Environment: real
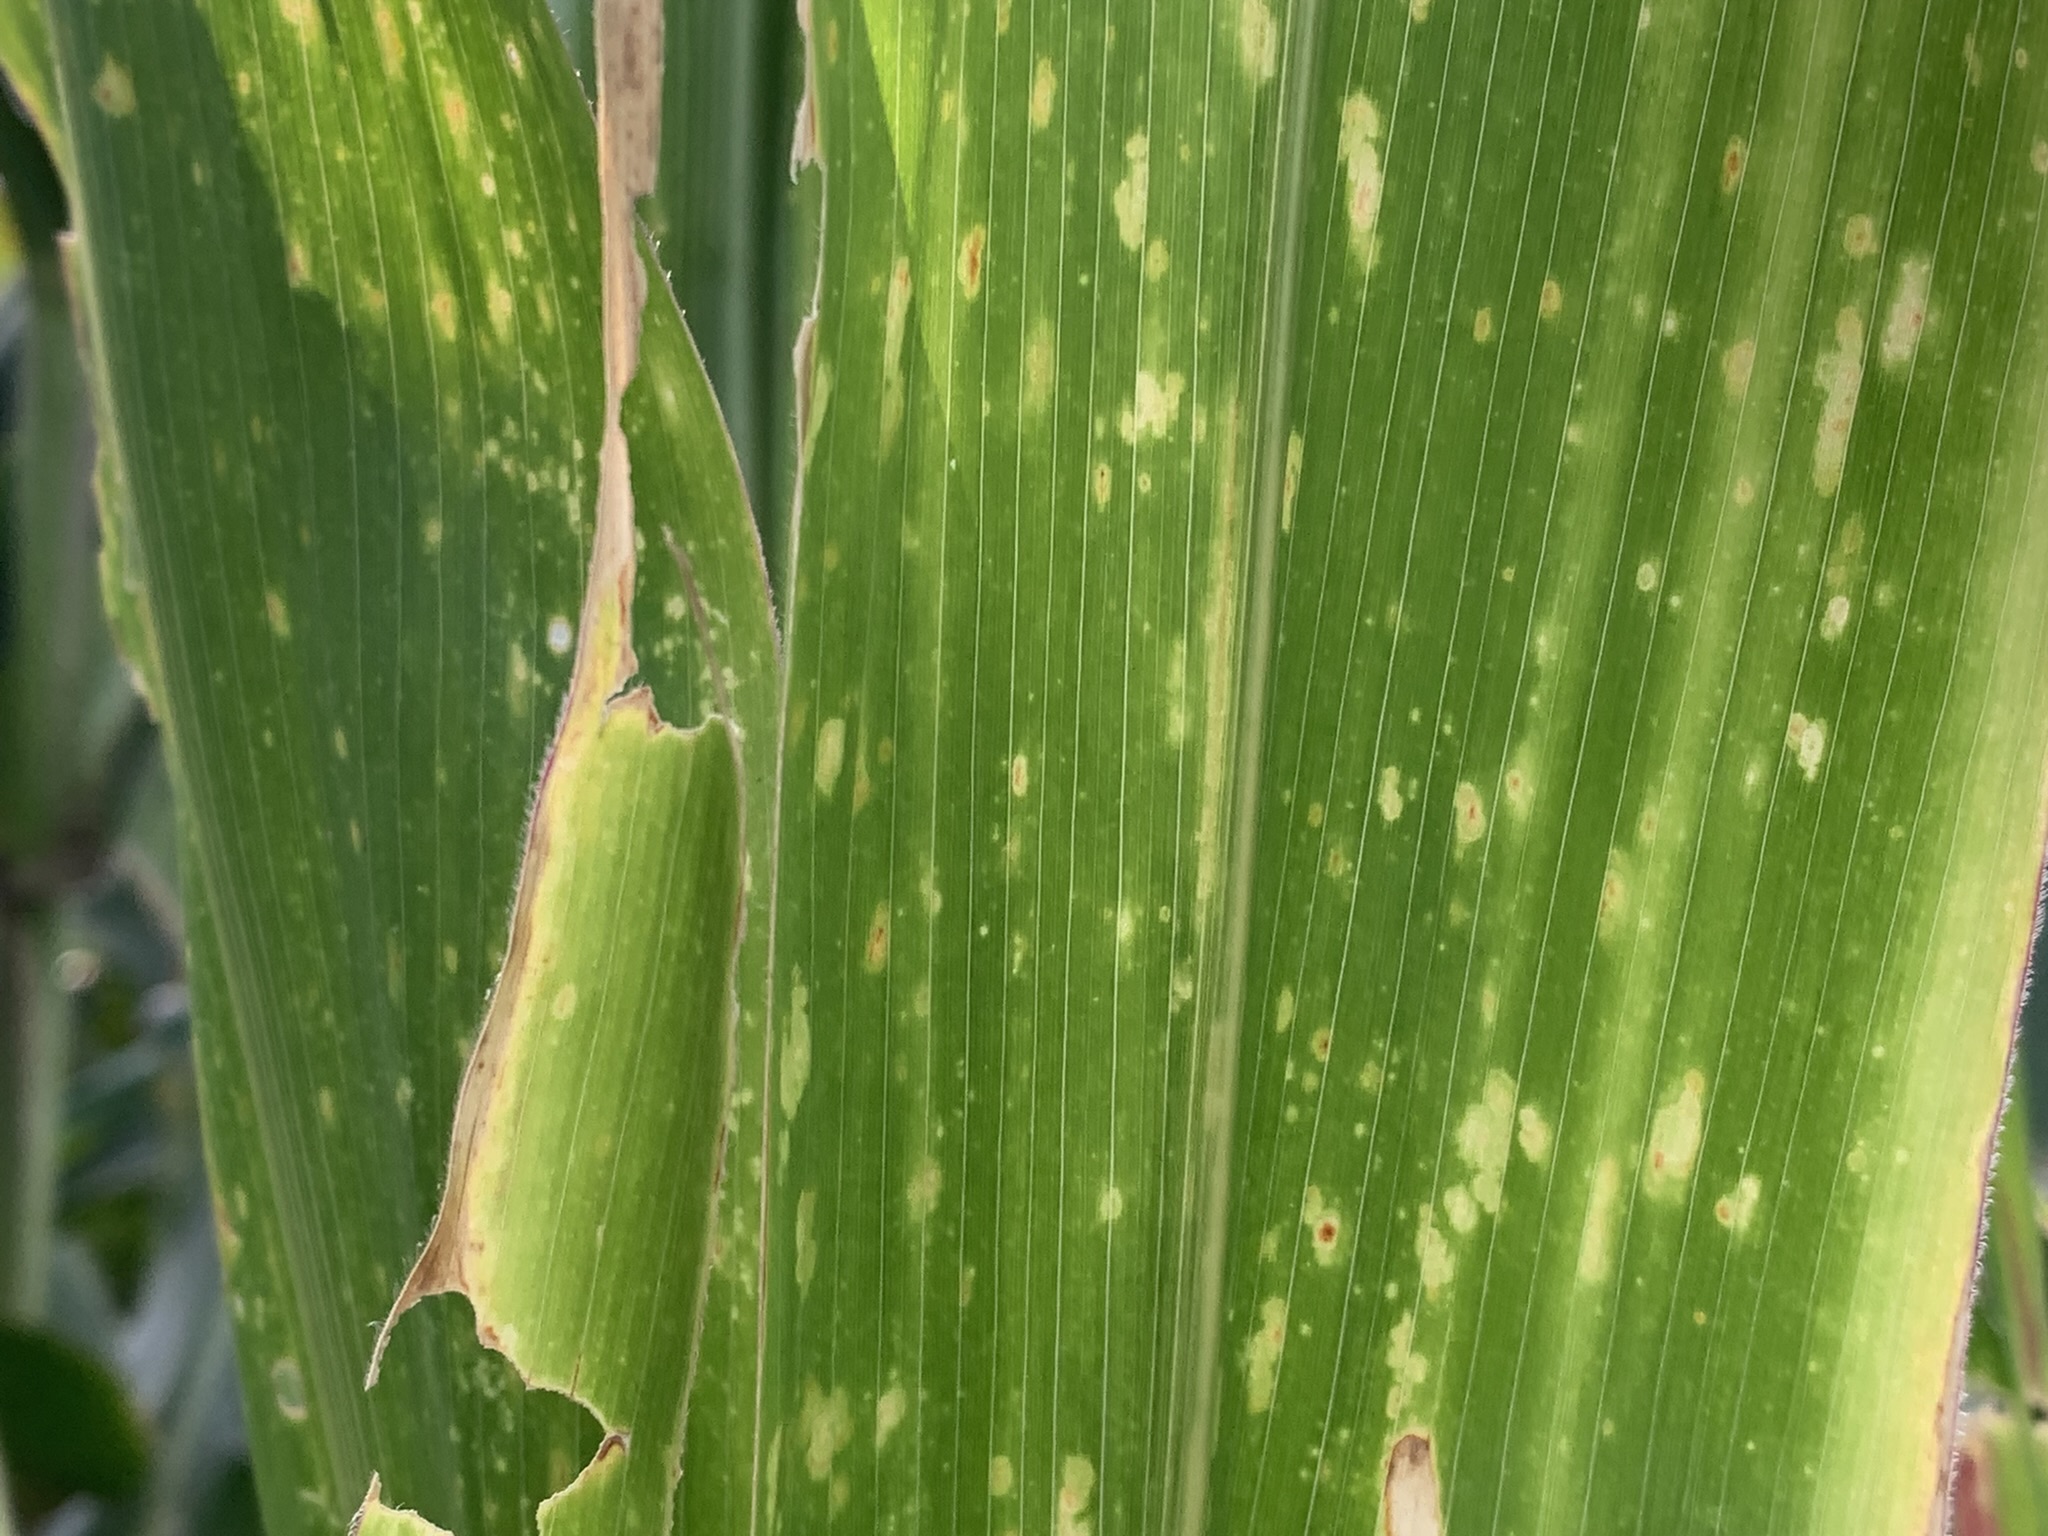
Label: lethal_necrosis